Haleem

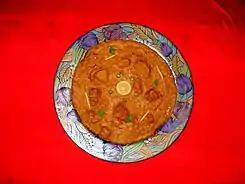
Khichra

In the Indian subcontinent, both haleem and khichra are made with similar ingredients. In khichra, the chunks of meat remain as cubes, while in haleem the meat cubes are taken out of the pot, bones are removed, the meat is crushed and put back in the pot. It is further cooked until the meat completely blends with the lentils, wheat and barley mixture.